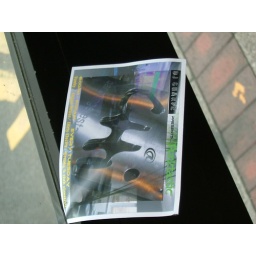
This flyer has been placed in a telephone box on Broad Street.